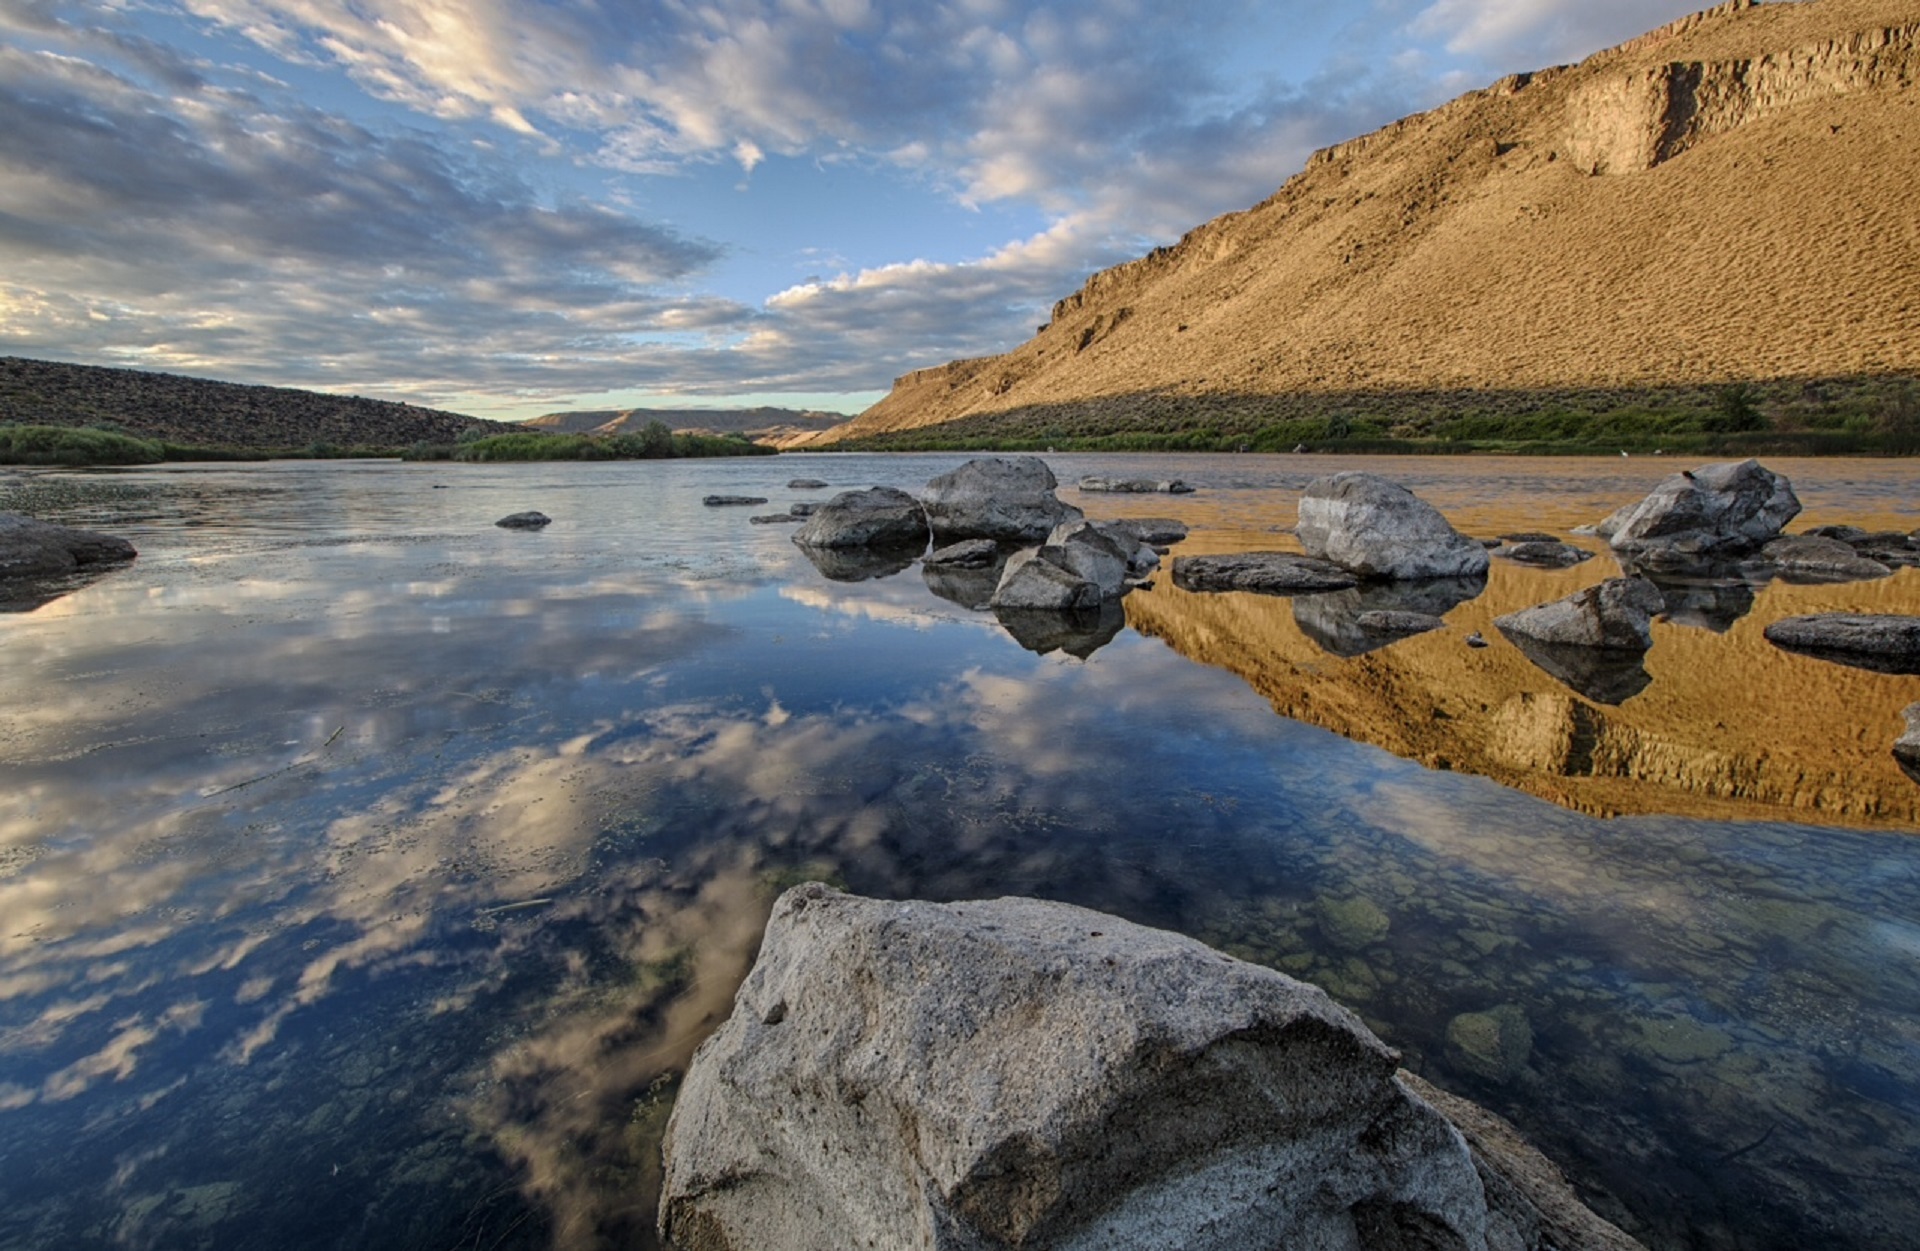
landscape, sea, coast, water, nature, rock, ocean, wilderness, mountain, cloud, sky, hill, shore, lake, river, mountain range, cliff, stream, reflection, flowing, scenic, scenery, reservoir, terrain, rocks, outdoors, hills, clouds, geology, loch, mountainous landforms